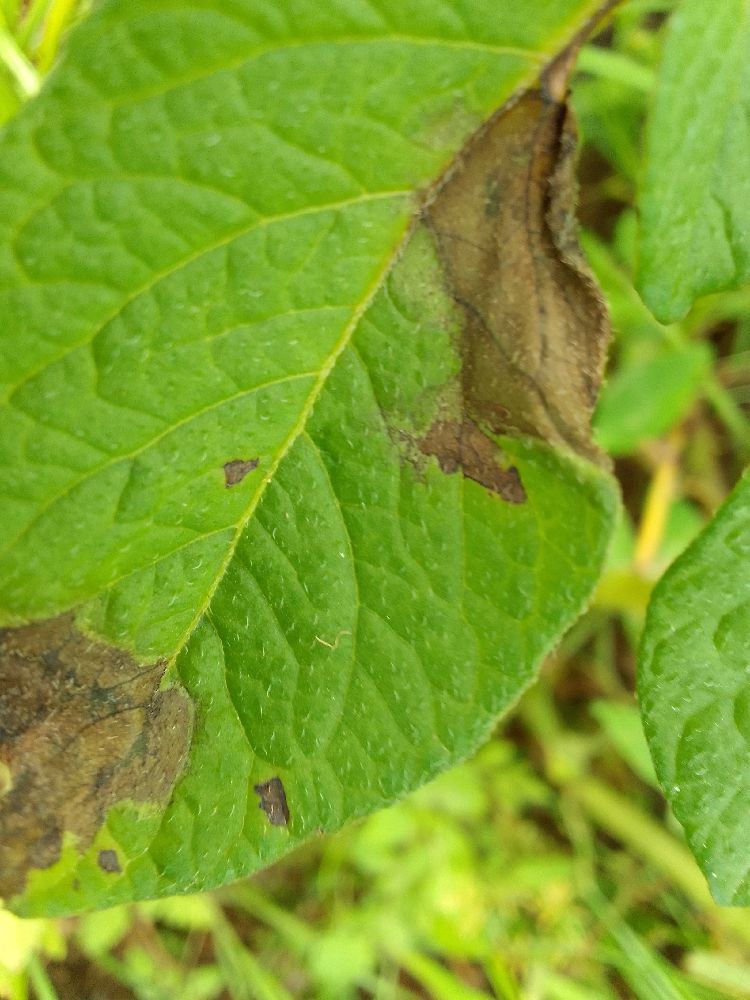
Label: Late blight